Manic Street Preachers

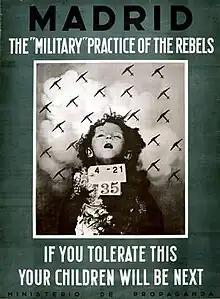
The "If You Tolerate This Your Children Will Be Next" poster

With their fifth album, the group also had a No. 1 single, "If You Tolerate This Your Children Will Be Next". The song's theme is taken from the Spanish Civil War, and the idealism of Welsh volunteers who joined the left-wing International Brigades fighting for the Spanish Republic against Francisco Franco's military rebels. The song takes its name from a Republican poster of the time, displaying a photograph of a young child killed by the Nationalists under a sky of bombers with the stark warning "If you tolerate this, your children will be next" written at the bottom. The song is in the "Guinness World Records" as the number one single with the longest title without brackets. The album also included the hit singles "You Stole the Sun from My Heart", "Tsunami" and "The Everlasting". The Manics won Best British Band and Album awards at the BRIT Awards in 1999. "This Is My Truth Tell Me Yours" was also shortlisted for the 1999 Mercury Prize and the band received a further nomination in the category of Best UK & Ireland Act in the 1999 MTV Europe Music Awards, where the band performed live the single "If You Tolerate This Your Children Will Be Next". In the NME Awards in 1999, the band won every single big prize, Best Band, Best Album, Best Live Act, Best Single and Best Video, as well as the Best Band in the World Today award in the Q Awards 1998.